Diego Archuleta

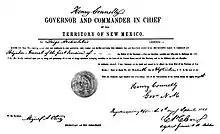
Diego Archuleta's appointment to Brigadier General of the 1st Division of the Territory of New Mexico Militia by Governor Henry Connelly, Sep 9, 1861

Archuleta later recanted his secessionist views and joined the Union Army. He was assigned to the "New Mexico Militia" (NMM) as Lt. Colonel with Colonel Manuel Armijo (son of the late governor Manuel Armijo), over the 1st regiment, consisting of six companies. The smaller 2nd regiment of the NMM consisted of four companies and was under the command of Colonel Nicolas Pino, Lt. Colonel J. M. Baca y Salazar and Major Charles E. Wesche. On September 9, 1861 he was appointed as Brigadier General of the 1st division of the Militia of the Territory by Henry Connelly, governor and commander in chief of the territory. The "New Mexico Volunteer Infantry" (NMVI) had the most Hispanic officers of any unit in the Union Army. The unit included Colonel Miguel E. Pino, Lieutenant Colonel Jose Maria Valdez, Colonel Jose G. Gallegos, and Lieutenant Colonel Francisco Perea. These units fought in the Battle of Valverde on February 21, 1862. When Archuleta was promoted to Brigadier General, he became the first Hispanic in history to reach that rank in the United States Military.